Carrie Stevens Walter

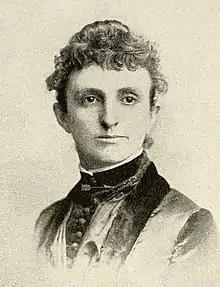
"A Woman of the Century"

Carrie Stevens Walter (April 27, 1846 – April 26, 1907) was an American educator and poet who was a co-founder of the Sempervirens Club, a California environmental organization. She was heavily involved in the purchase of the Santa Cruz Big Basin by the State. She first visited the Big Basin as one of a sizable party. Her second trip was made to Santa Cruz, Pescadero, and La Honda, California. Both trips were written up in an instructive way. Her expenses and that of her party on that trip were paid by a few residents of Santa Cruz. Beyond expenses, she received no compensation.